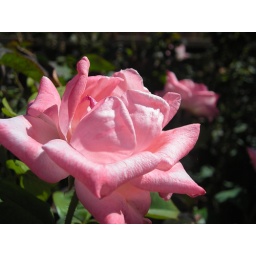
pink flower, with a another pink flower in the background...